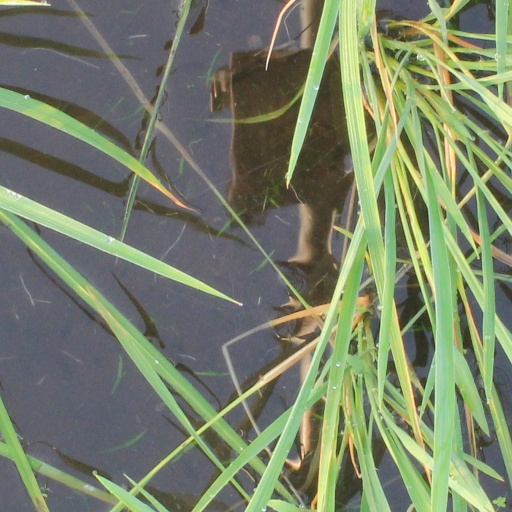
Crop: rice